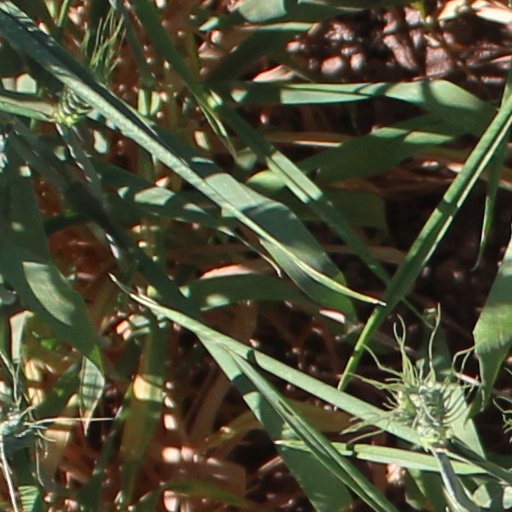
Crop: wheat